Châteaubriant

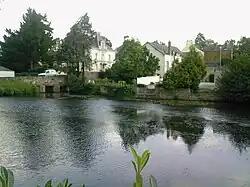
The Chère in Châteaubriant.

The town is built in the small drainage basin of the river Chère. Several streams flow in the Chère in Châteaubriant: the Rollard, the Choisel and the Ruisseau du Pont-Pirraud. The basin is limited by several hills belonging to the central axis of the Armorican massif which forms the Breton peninsula. The highest hill is 107 metres high. Several ponds are supplied by the streams, like the Étang de Choisel and the Étang de Deil. Both were created by small dams.